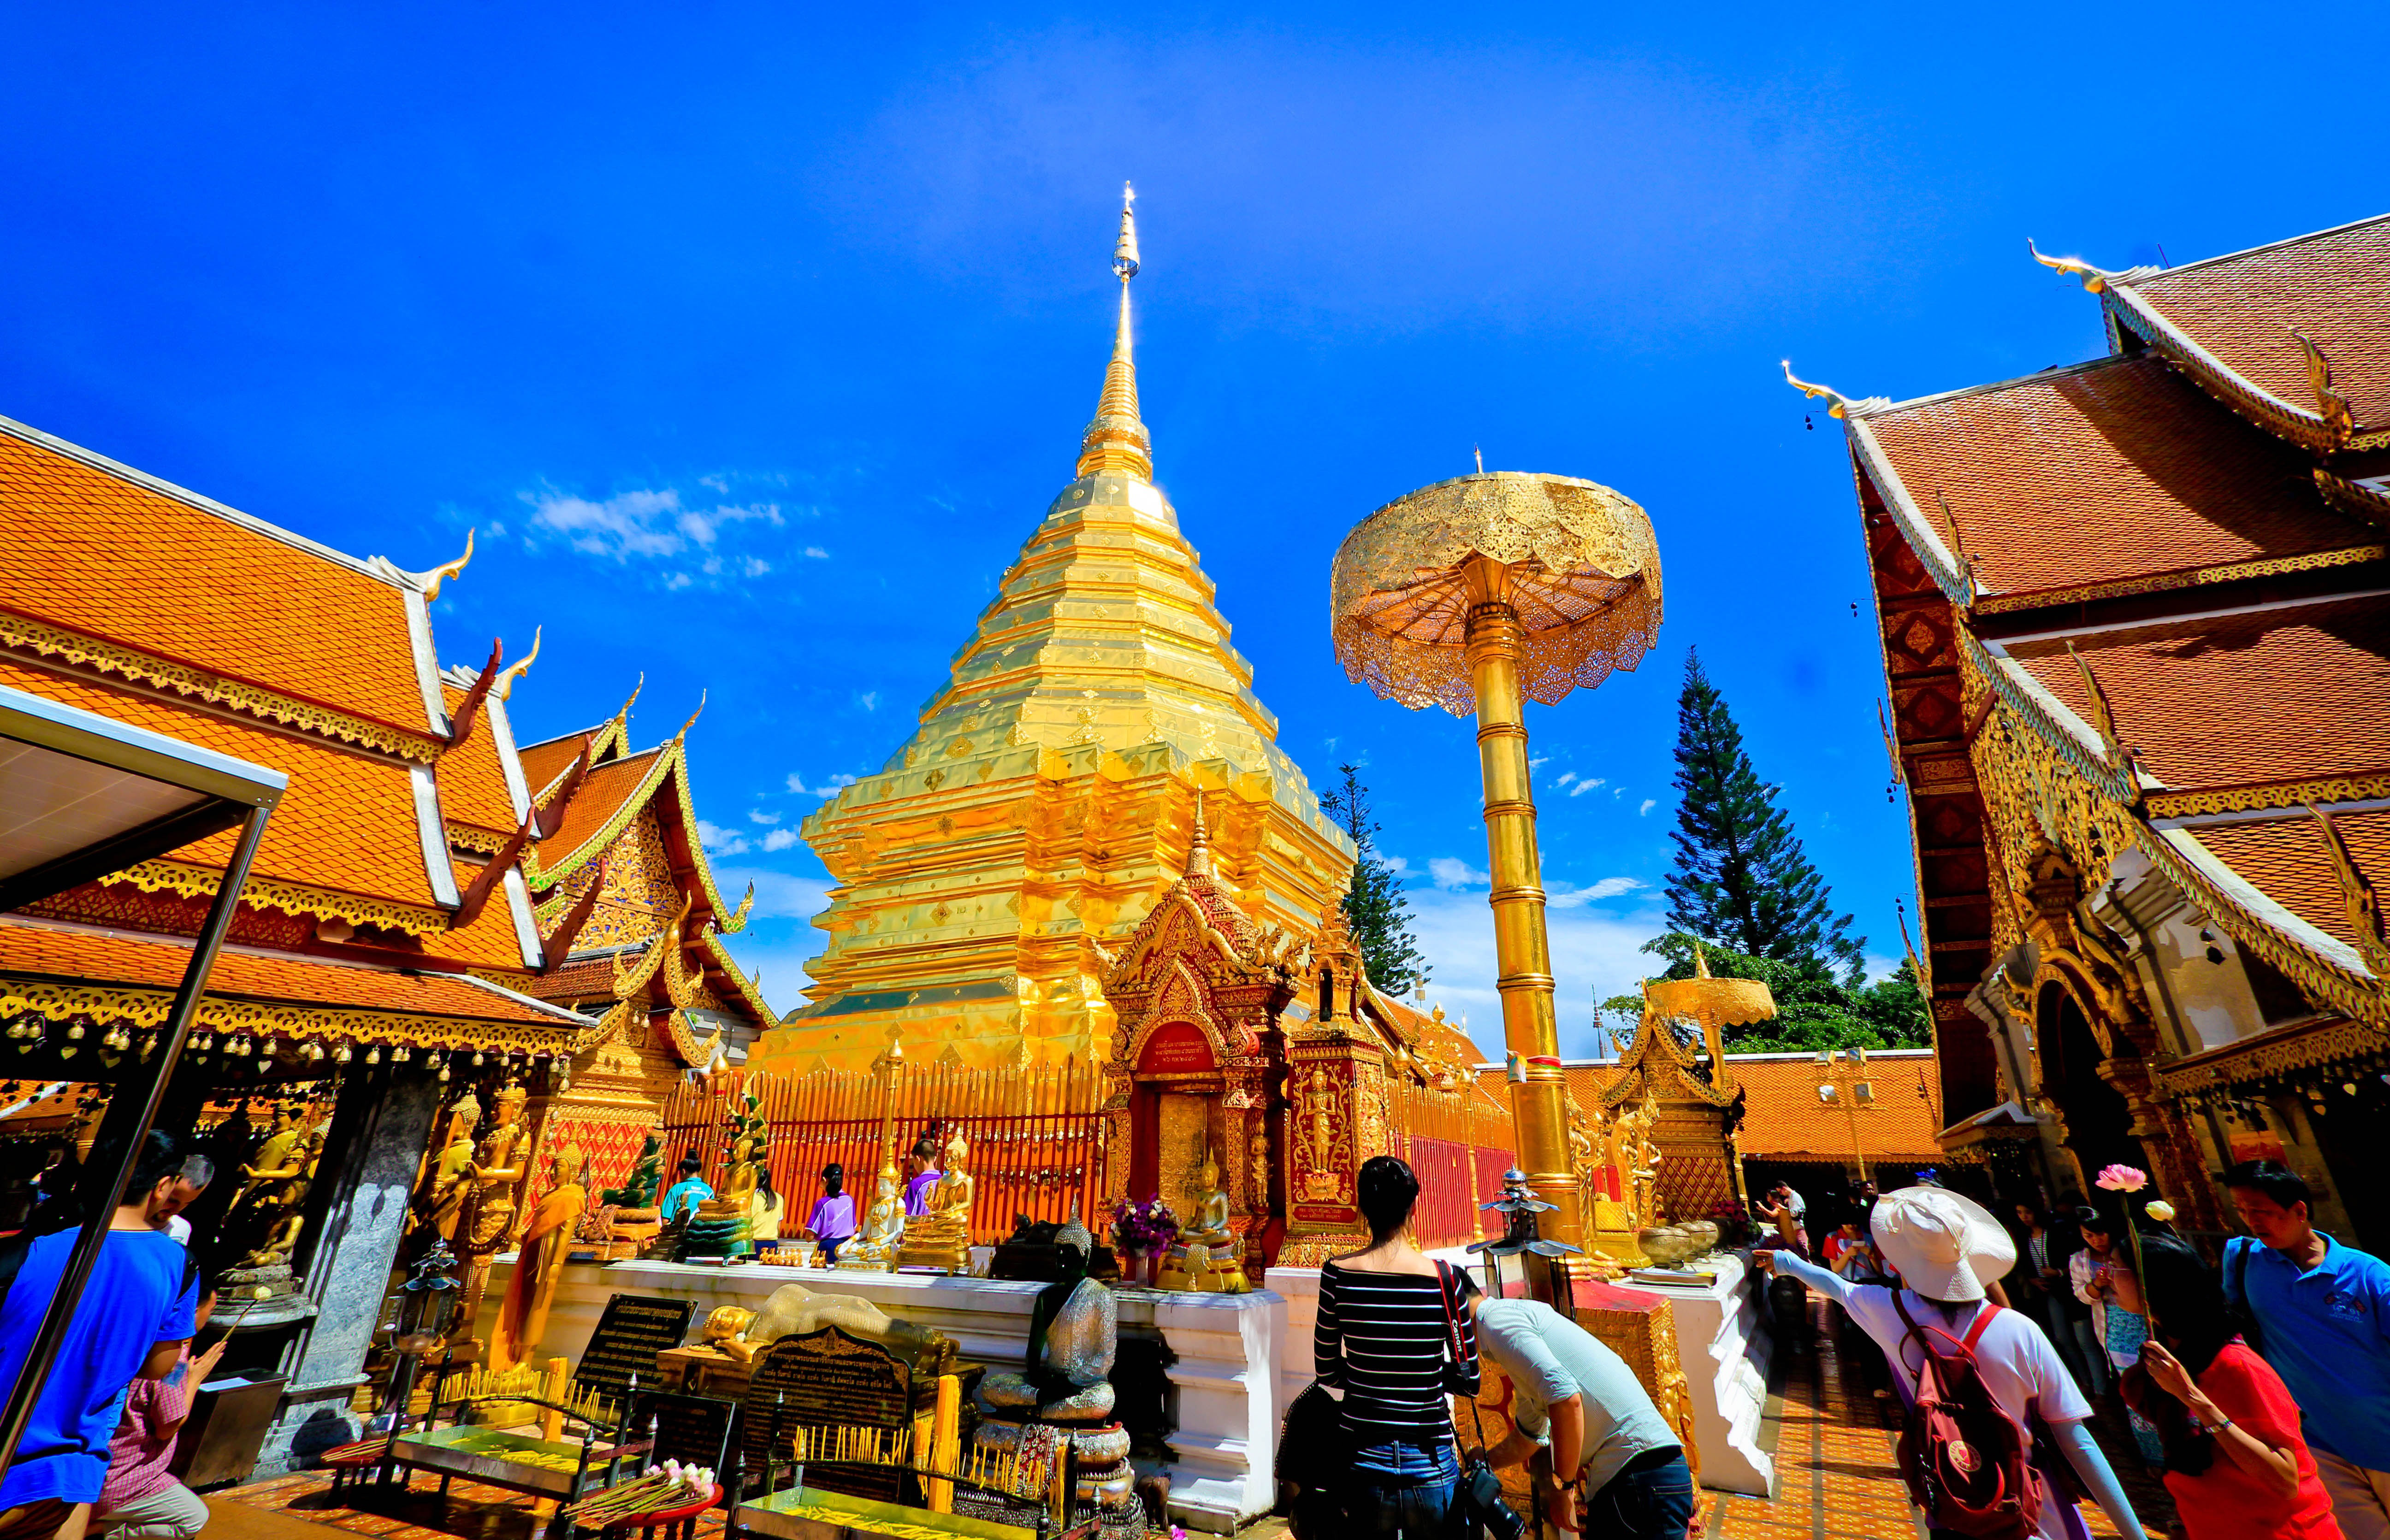
architecture, sky, building, buddhism, religion, ancient, measure, tourism, pottery, place of worship, thailand, painting, art, gold, temple, buildings, faith, shrine, buddha, pagoda, wat, apex, prosperity, for priests, thailand art, thailand temple, sakon nakhon, the temple, a pilgrimage, wat phra that choeng chum, thailand culture, guti, the pagoda, waritchaphum, wat phra that sri mongkol, wat niwet, krung thaep, chiang mai thailand, ayutthaya old, hindu temple